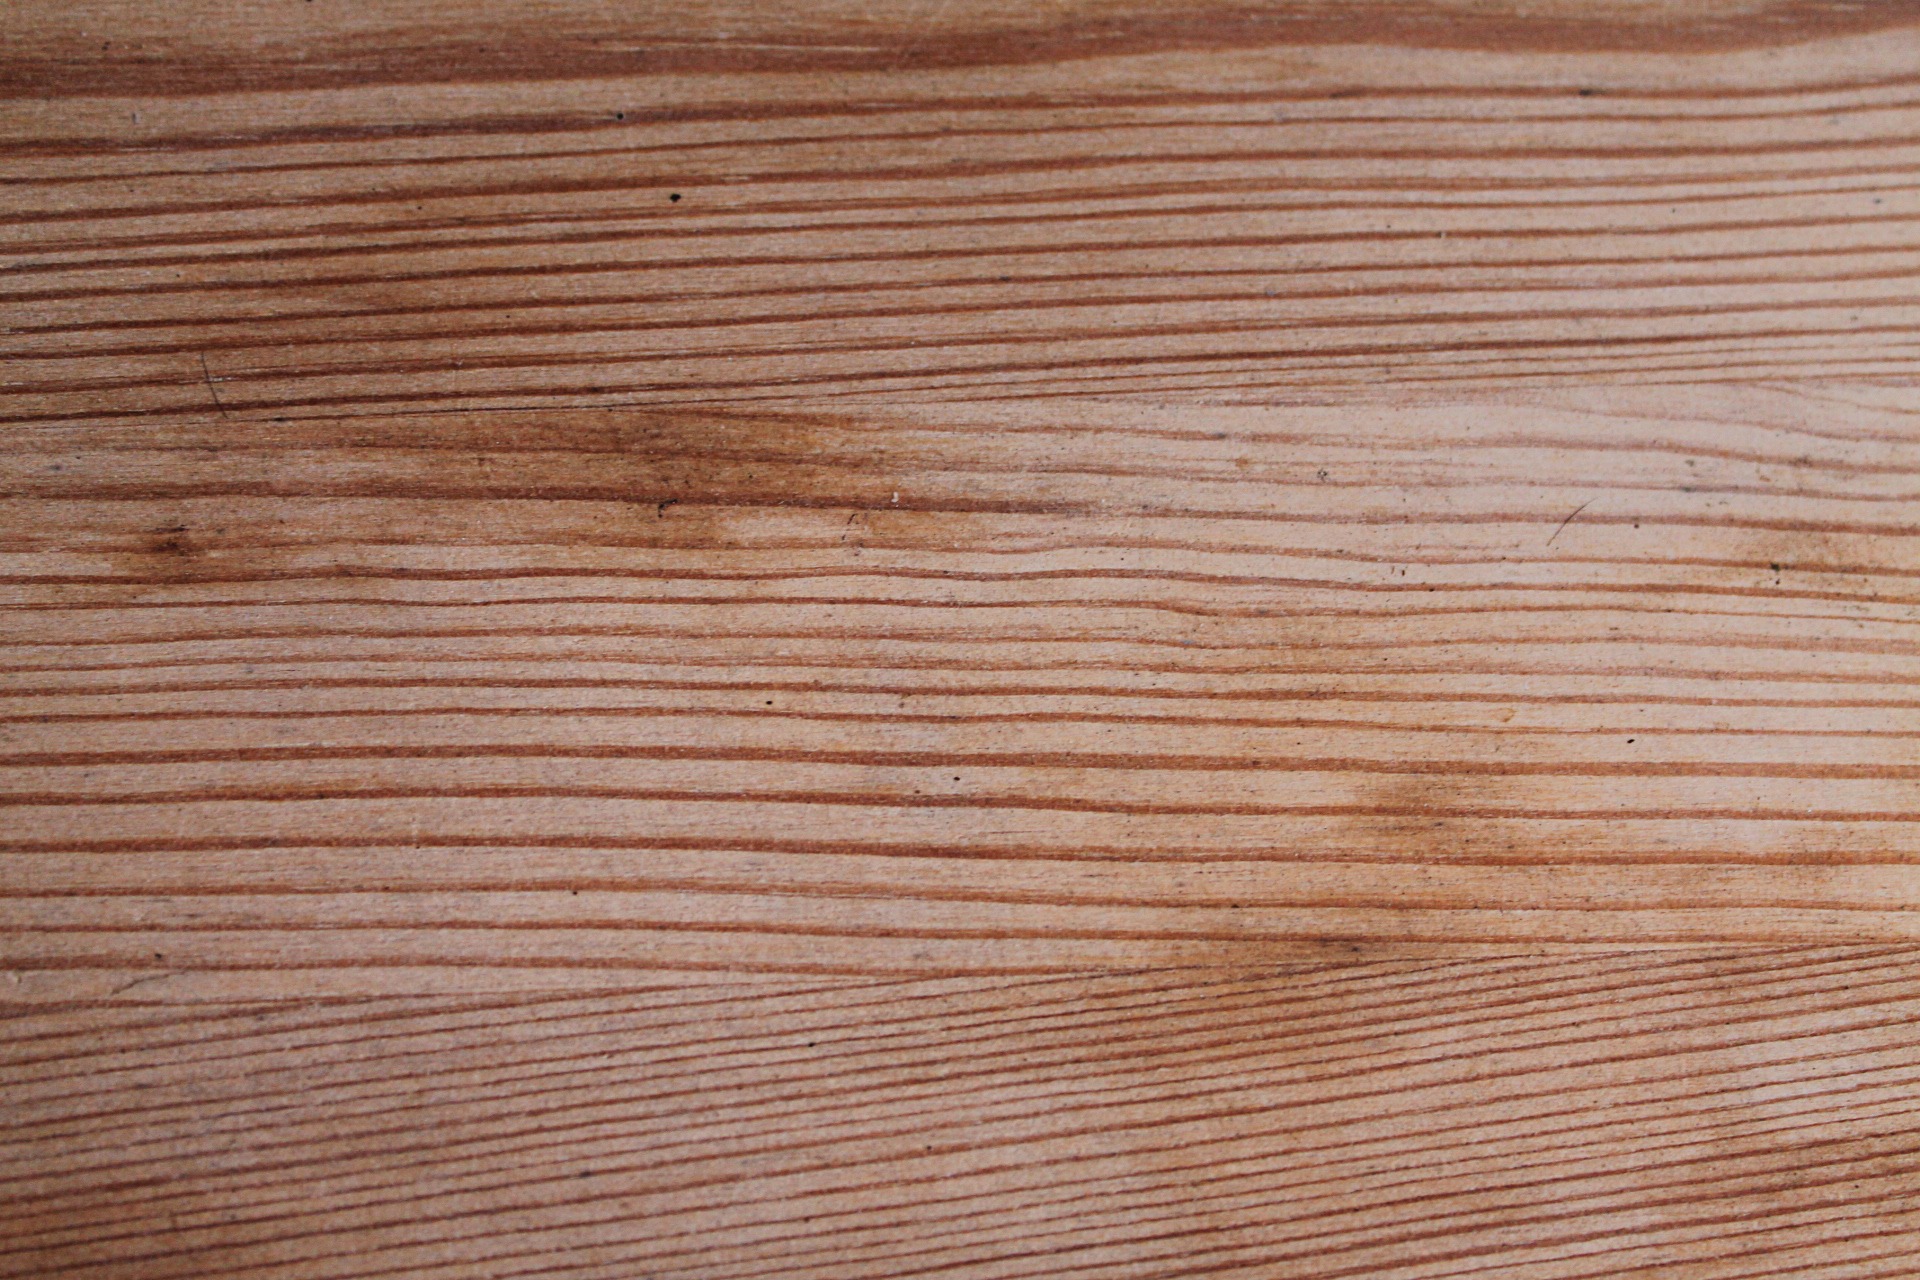
wood, grain, texture, floor, pattern, hardwood, flooring, plywood, wood flooring, laminate flooring, wood stain